Thomas Shaw (composer)

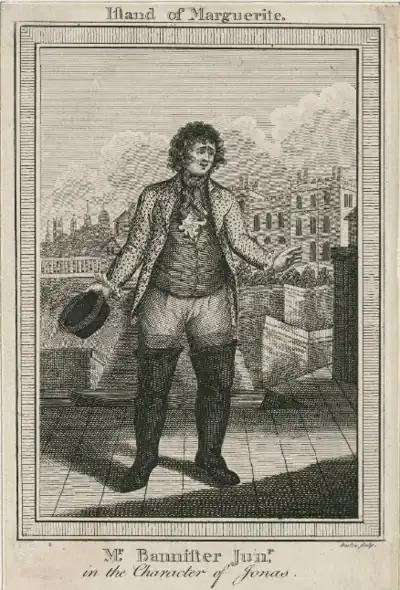
Bannister junior as Jonas in "The Island of Saint Marguerite". c.1789 (I. Barlow)

Documents show that during the early 1790s, Thomas Shaw was employed a few times at the Vauxhall Gardens as musician and composer. Actually, he might have worked there many more times, but the sources are patchy and unlikely to reflect the true extend of his activities there.